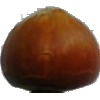
Label: nut_forest